KXAN-TV

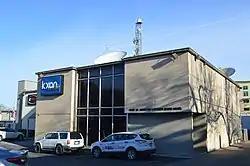
Offices near the University of Texas campus

KXAN-TV presently broadcasts 31 hours of locally produced newscasts each week (with five hours each weekday and three hours each on Saturdays and Sundays).